Saab 32 Lansen

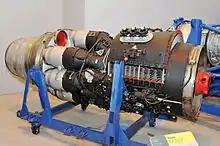
A Rolls-Royce Avon engine

The fuselage of the Lansen was relatively well streamlined, being the first aircraft for which the outer skin curvature and joints between skin panels had been defined by mathematical calculation in order to reduce drag, achieved via an early application of computer technology. The wing had a 10 per cent laminar profile and a 35° sweep. Hydraulically-boosted ailerons and large Fowler flaps on the wings comprised the primary flight control surfaces, as did the hydraulically assisted elevators of the powered tailplane. Four airbrakes were on the sides of the rear fuselage.